Jarvis Hunt

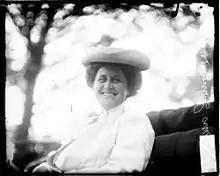
Mrs. Jarvis Hunt at a Chicago horse show, 1908

Hunt was the son of attorney, farmer and photography pioneer Colonel Leavitt Hunt and his wife, Katherine (Jarvis) Hunt. His uncles were New York City architect Richard Morris Hunt and Boston painter William Morris Hunt, and his grandfather was U.S. congressman Jonathan Hunt.